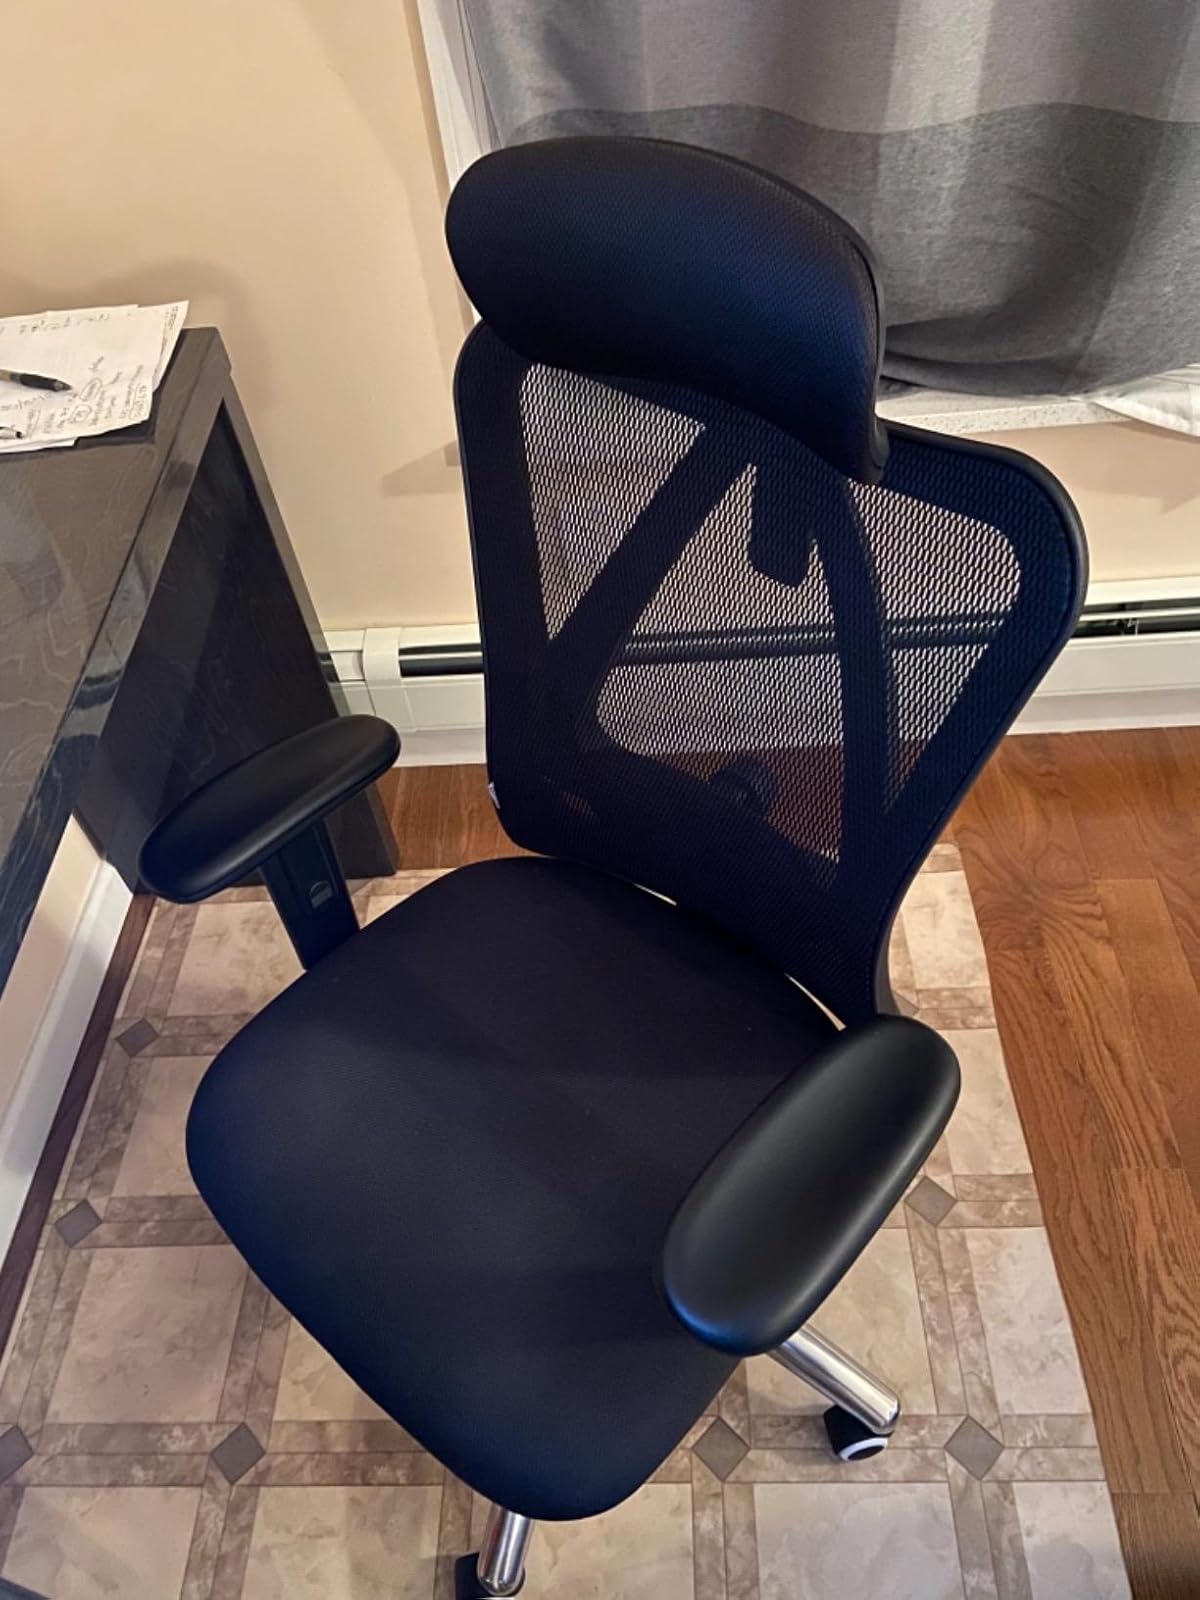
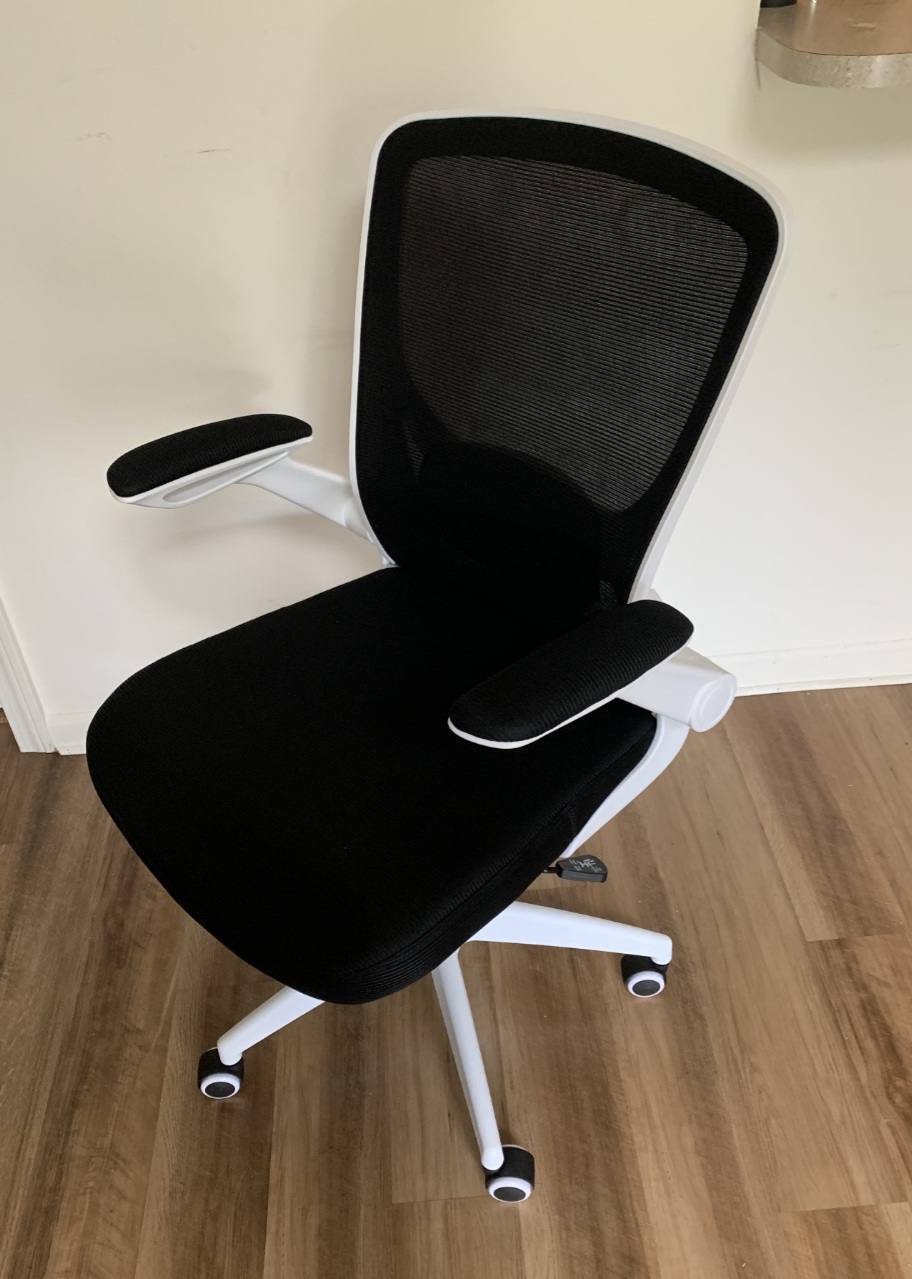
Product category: items_chair
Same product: no